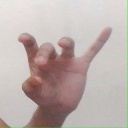
अक्षर: ओ